Love in Jamaica

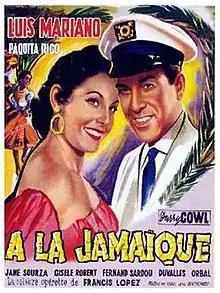

Love in Jamaica (French: À la Jamaïque) is a 1957 French musical comedy film directed by André Berthomieu and starring Luis Mariano, Jane Sourza and Paquita Rico. It is an operetta film, adapted from a stage work composed by Francis Lopez. It was shot at the Franstudios in Paris. The film's sets were designed by the art director Raymond Nègre.